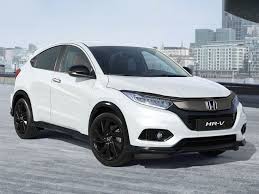
Vehicle type: Cars